Martin Sorrell

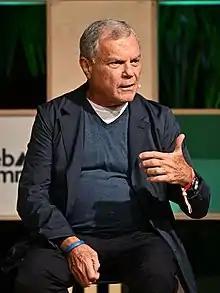
Sorrell in 2022

Sir Martin Stuart Sorrell (born 14 February 1945) is a British businessman and the founder of WPP plc, the world's largest advertising and PR group, both by revenue and the number of staff. Sorrell was the longest-serving chief executive of a FTSE 100 company.